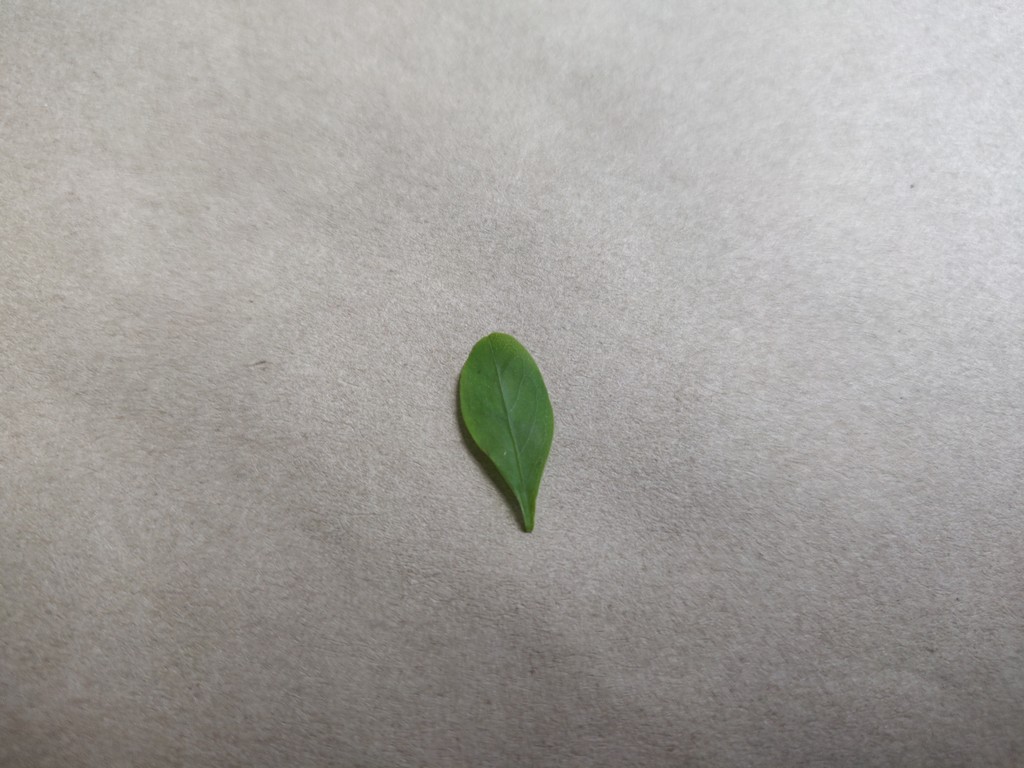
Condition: Healthy
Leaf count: single
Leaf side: front